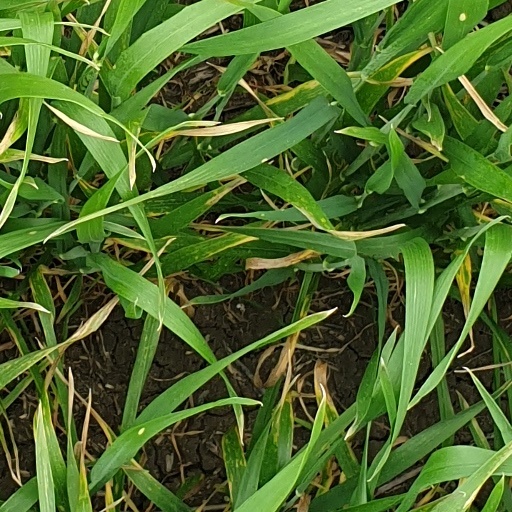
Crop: wheat